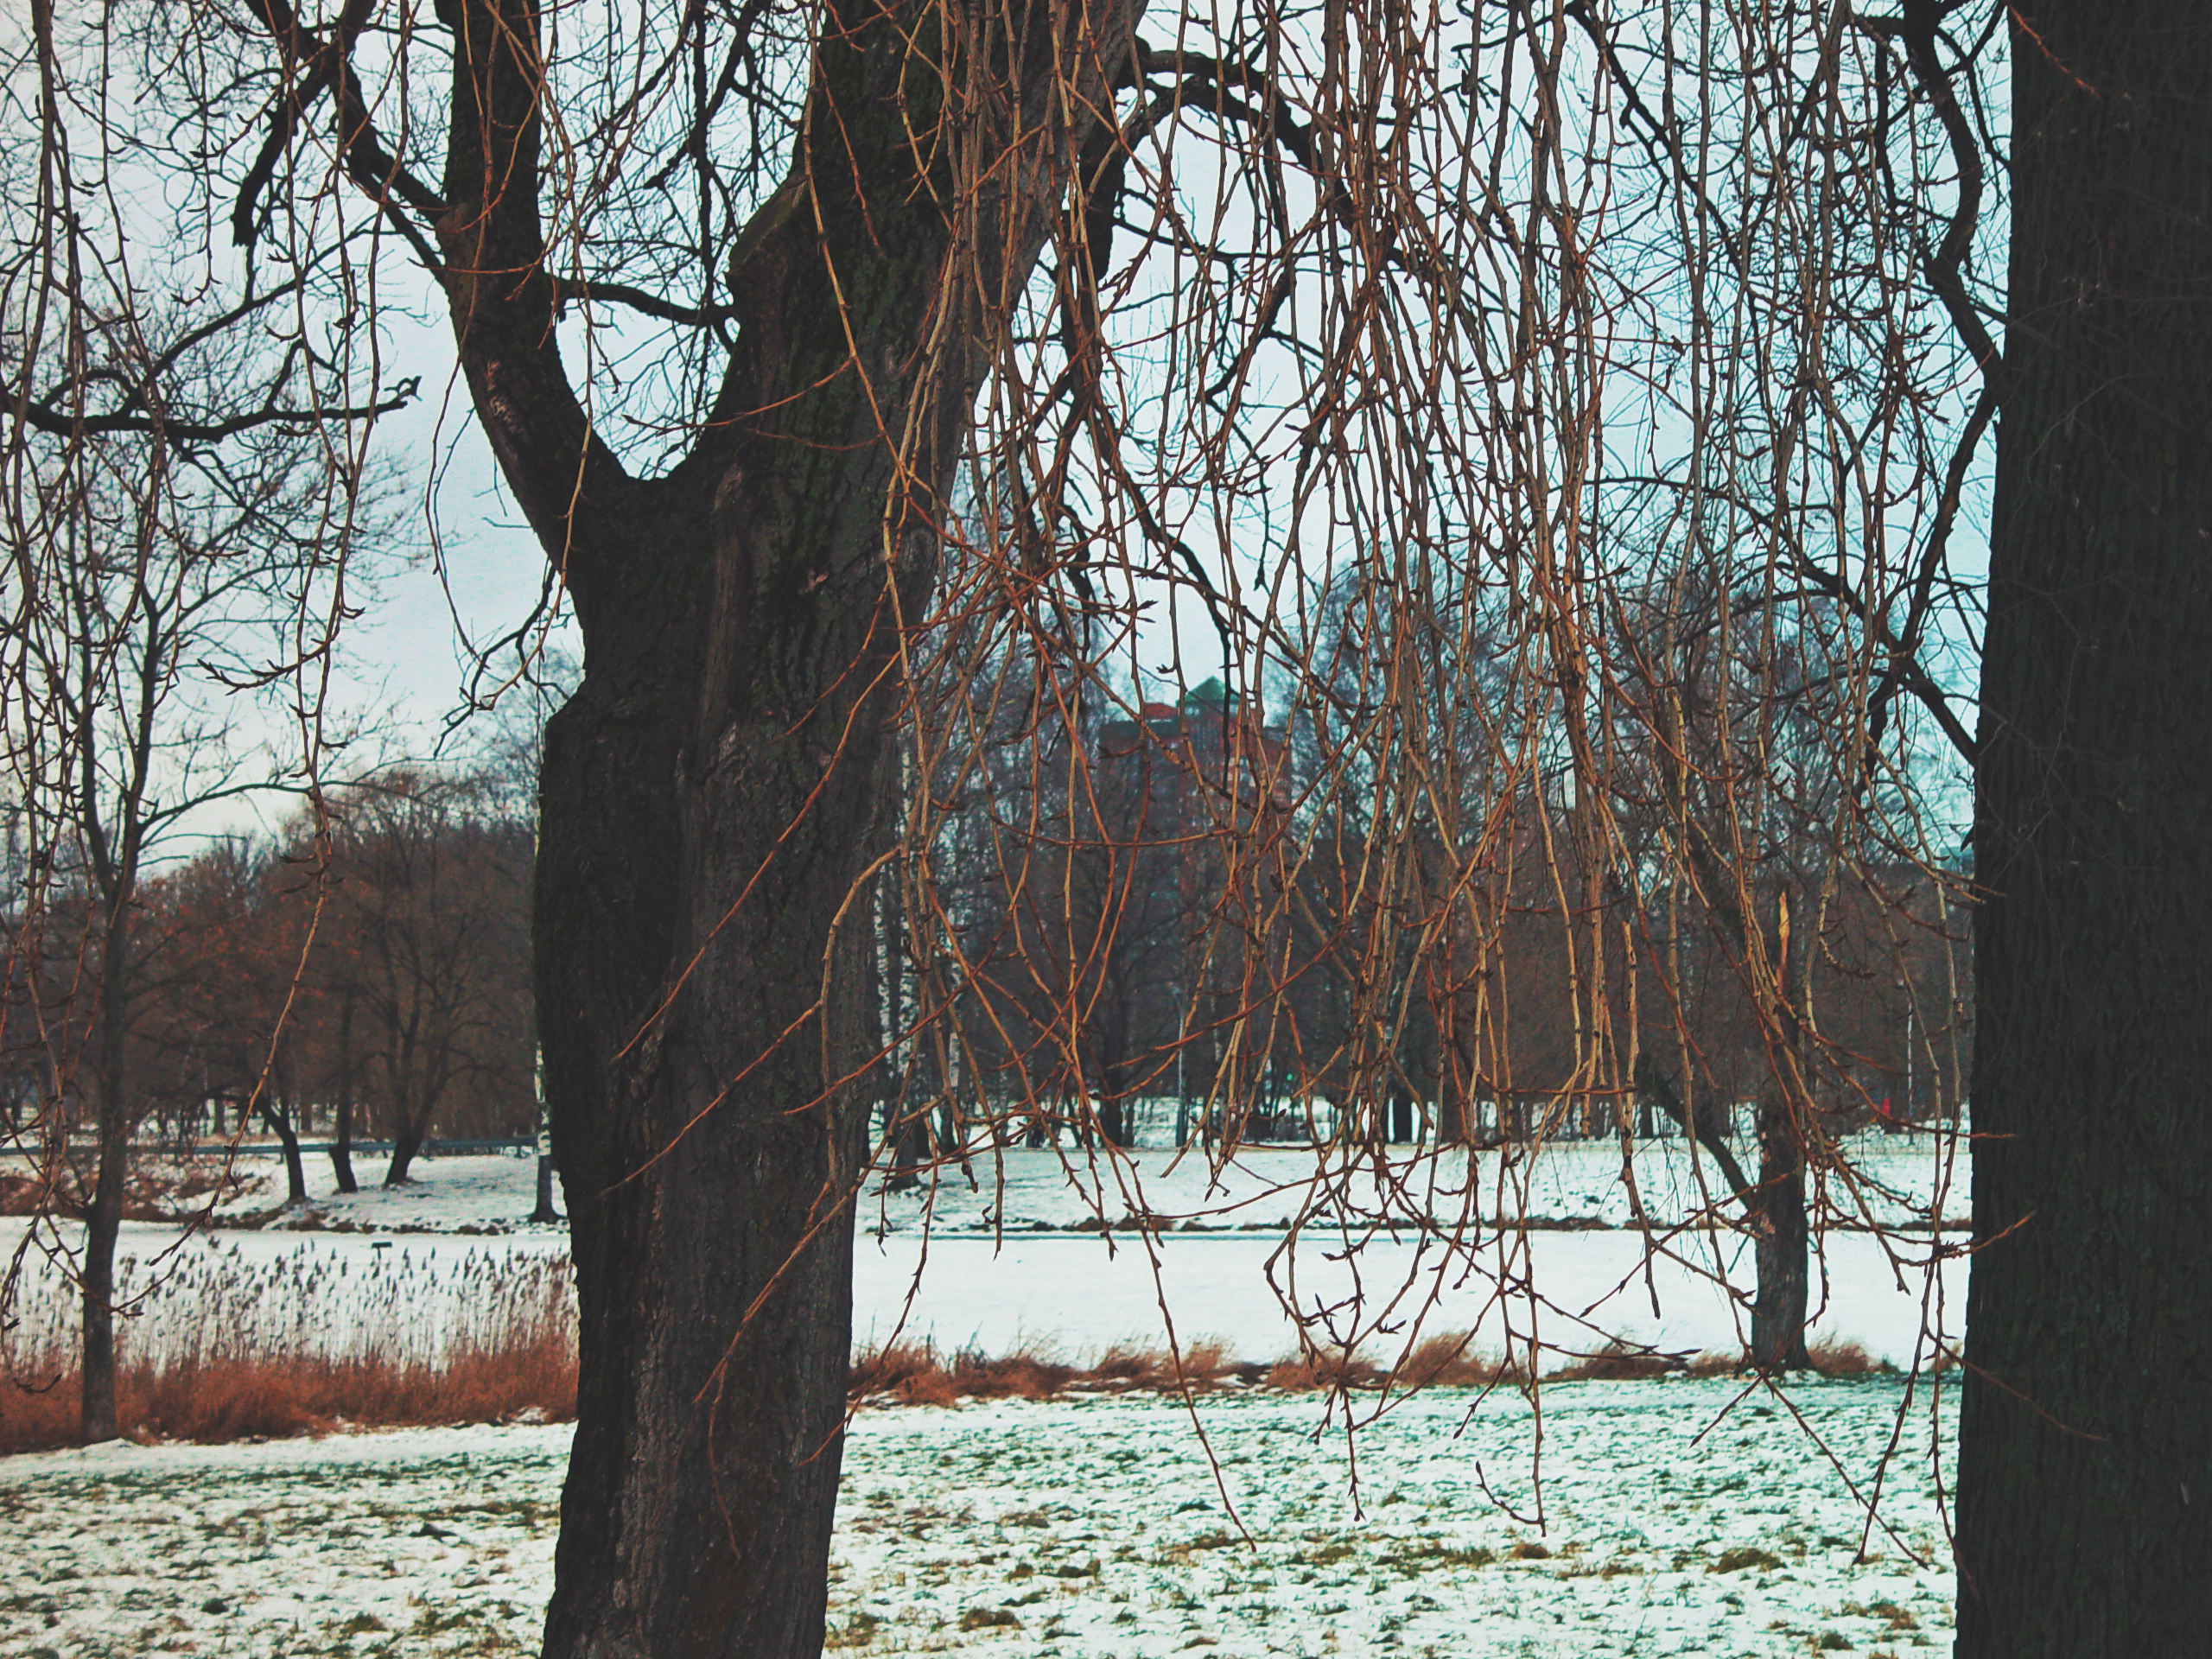
image, branch, twig, winter, tree, trunk, snow, deciduous, woodland, Northern hardwood forest